Sells Floto Circus

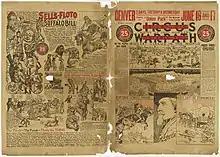
Advertising publication for the circus performance in Denver. At head of caption title: "Denver. Tents at 'Union Park' on Broadway Loop. 2 days, Tuesday and Wednesday, June 16 and 17."

The Sells Floto circus absorbed Buffalo Bill's Wild West shows, and the Sells Brothers Circus, it was also a "combined" show. It later became the concessions department of Ringling Brothers Circus, along with Haggenback Wallace, who made the floats and other equipment.